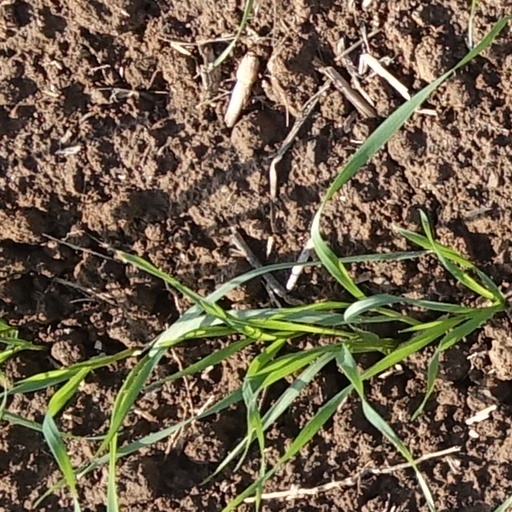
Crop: wheat